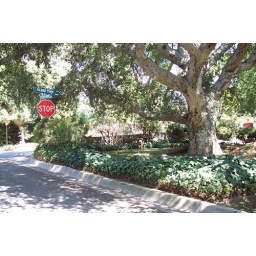
I spotted these cute little guys on the front lawn of a house around the corner.